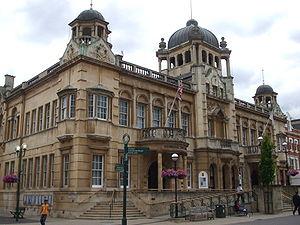
Ilford est une ville anglaise située dans la banlieue est de Londres, dans le borough londonien de Redbridge, duquel elle est le centre administratif. Les circonscriptions électorales d'Ilford South et Ilford North tirent leur nom de la ville.